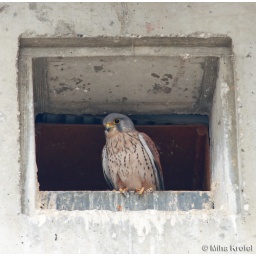
male kestrel Falco tinnunculus in front of his nest on a building in Ljubljana, Slovenia